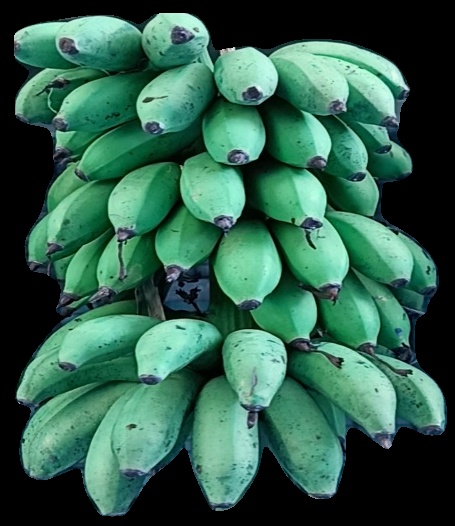
Variety: rasbale
Grade: grade2